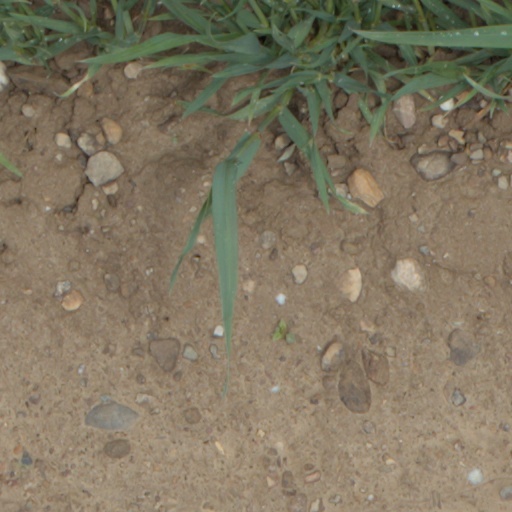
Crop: wheat